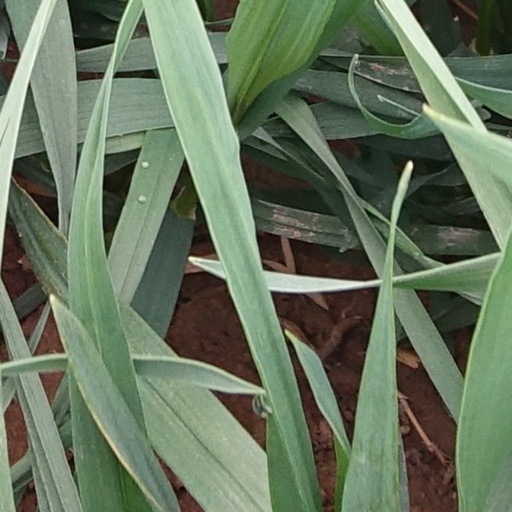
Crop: wheat